Aleksandr Alumona

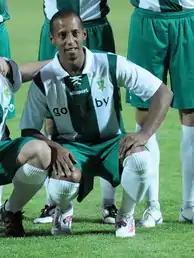
Alumona in 2012

Aleksandr Silvestrovich Alumona (born 18 December 1983) is a Russian football official and a former player who played as a forward. He works as an administrator with Peresvet Podolsk.